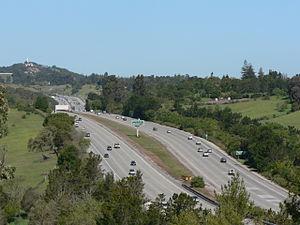
L'Interstate 280 est une route de Californie reliant San Francisco à San José.